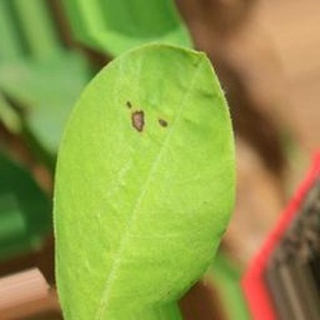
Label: groundnut_early_leaf_spot